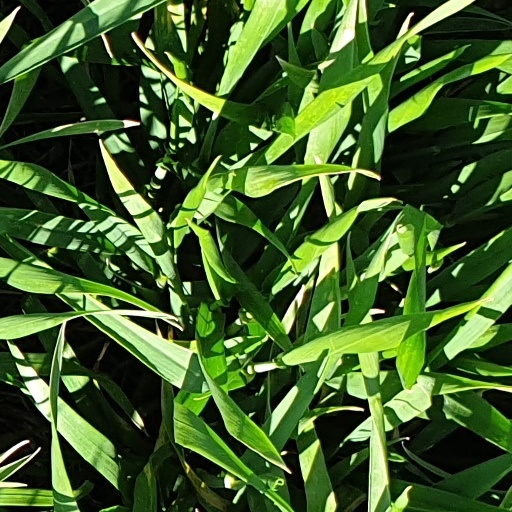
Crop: wheat